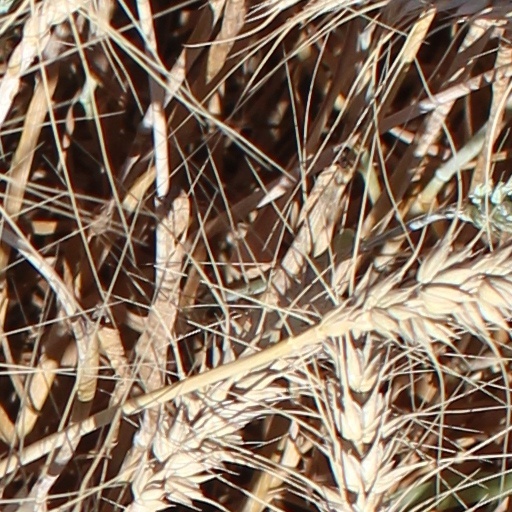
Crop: wheat